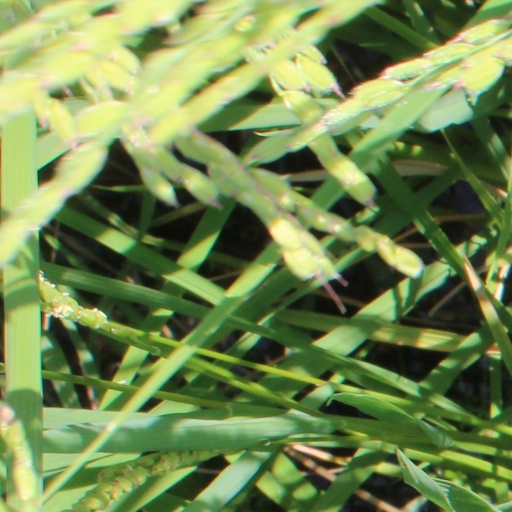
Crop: rice